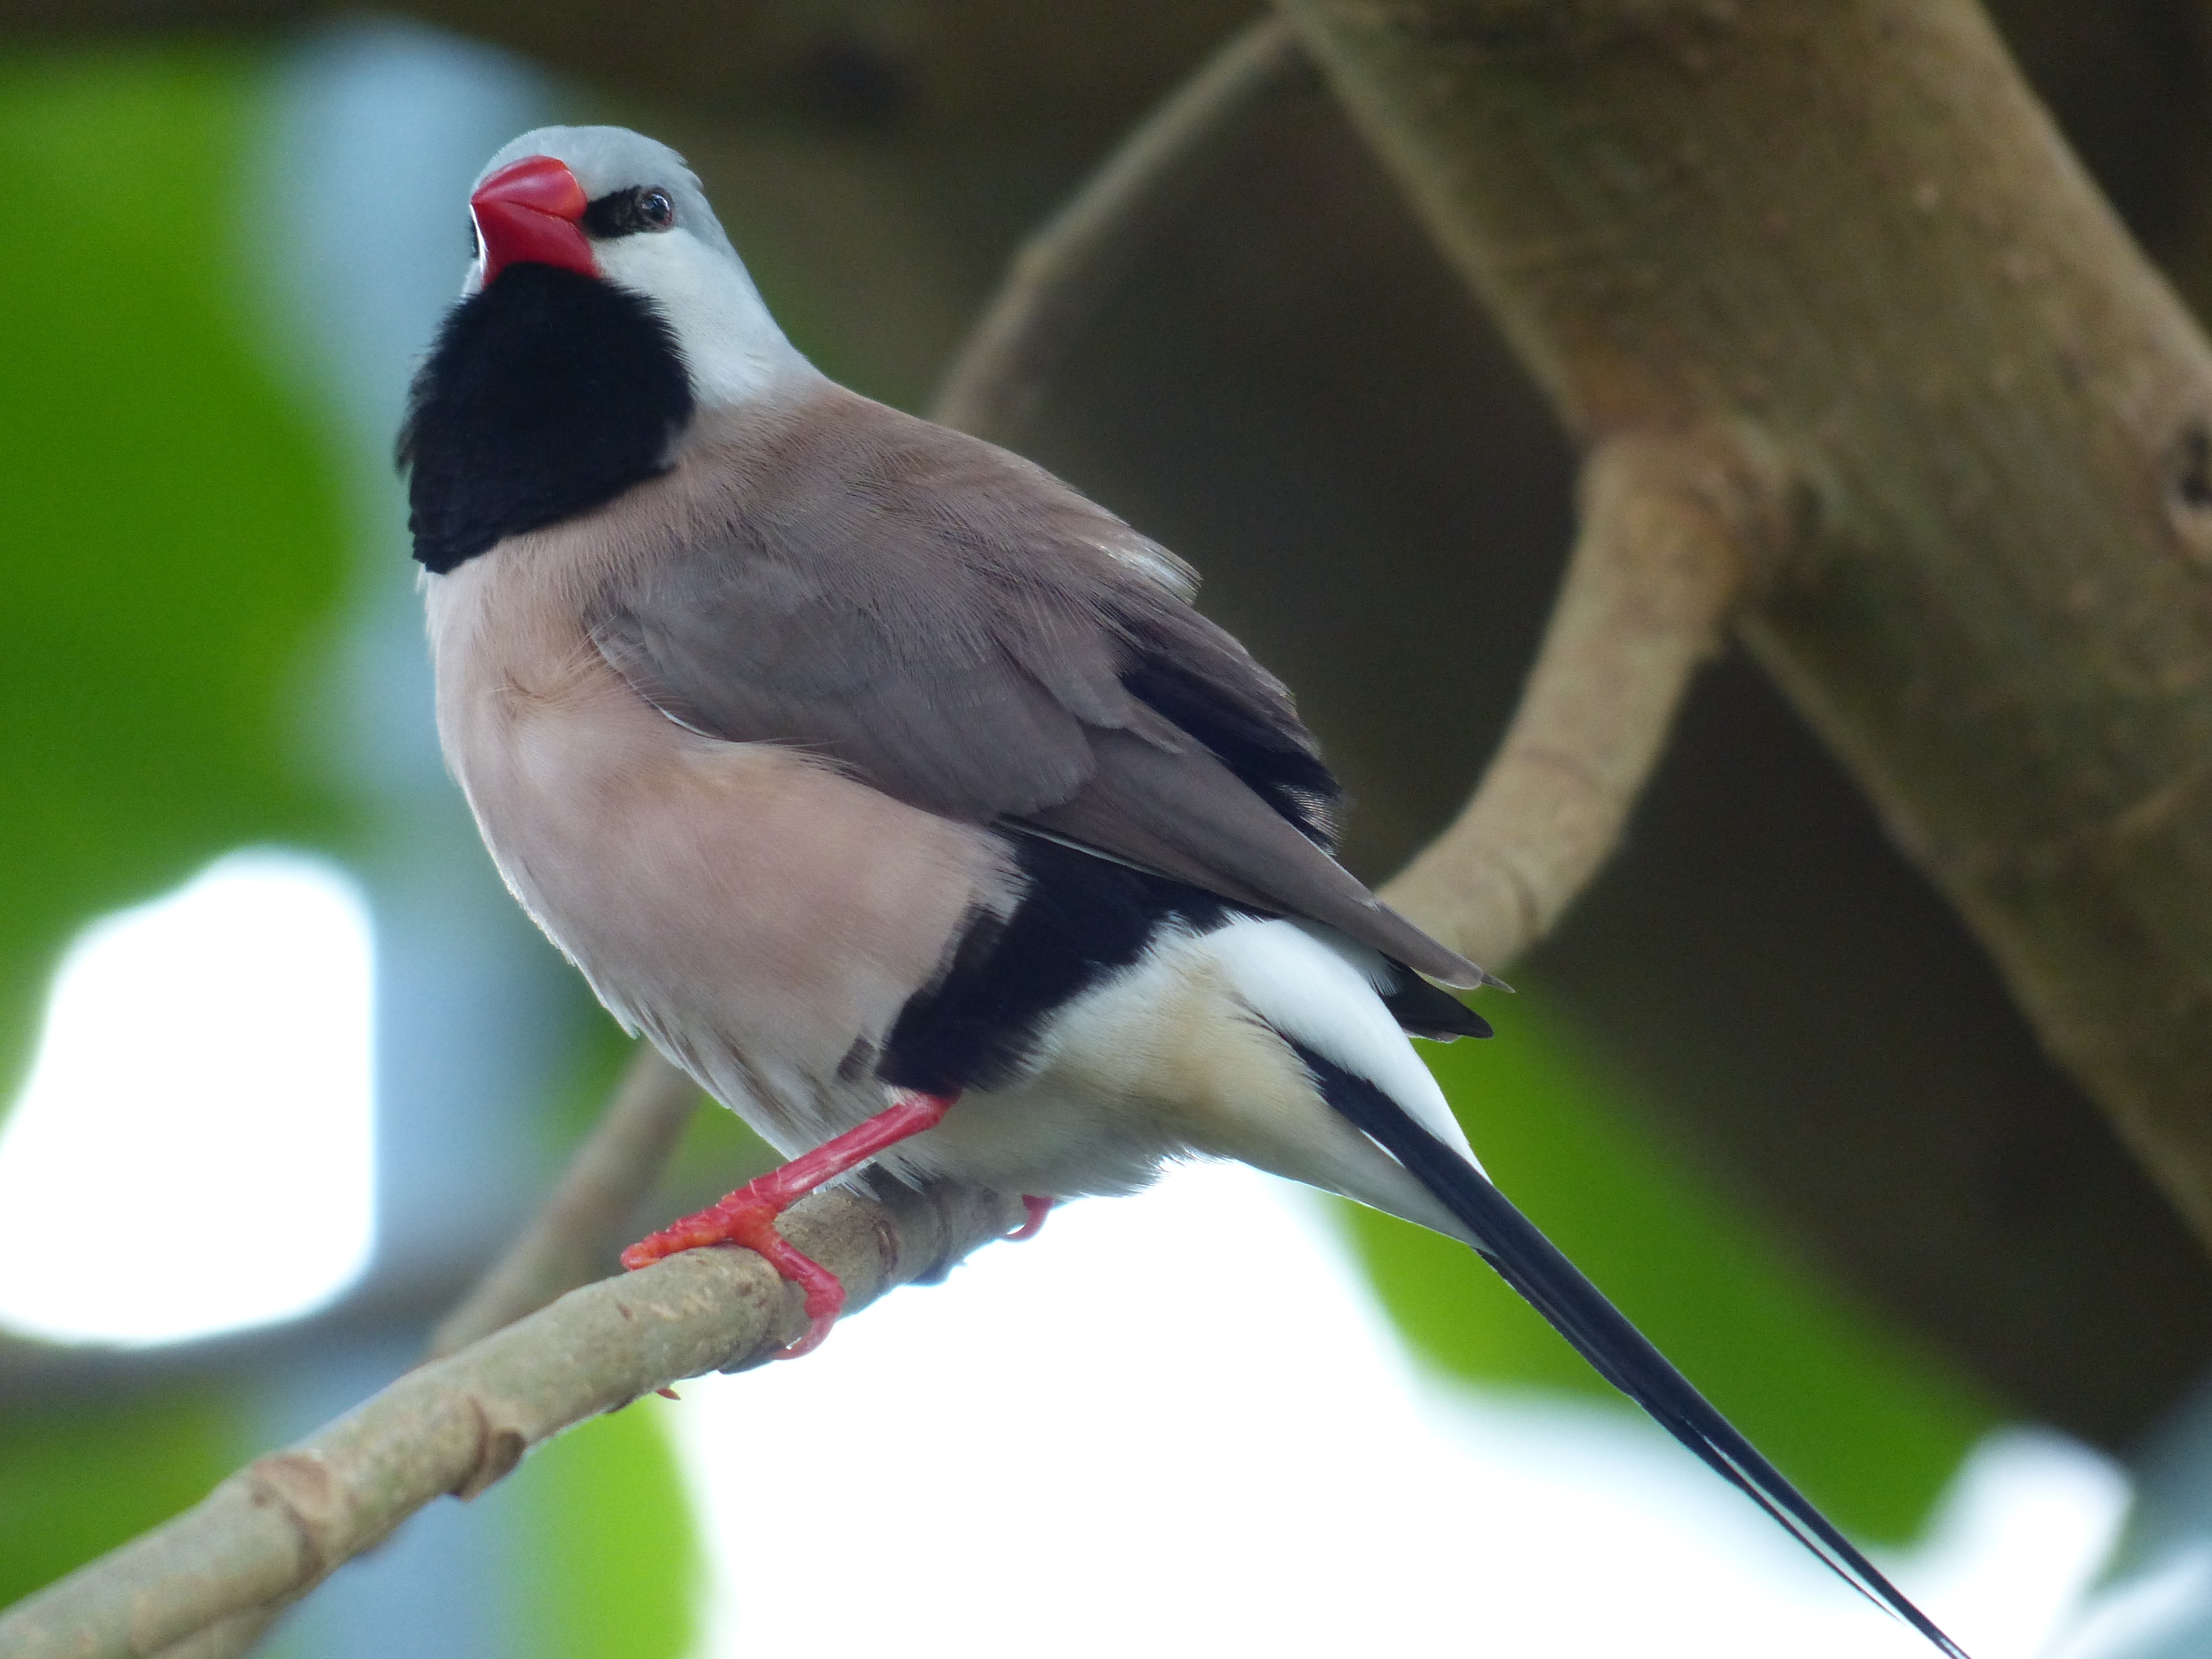
branch, bird, wildlife, beak, colorful, fauna, vertebrate, beautiful, finch, fink, perching bird, spitzschwanzamadine, poephila acuticauda, black cock g rtelgrasfink, grass finch, poephila acuticauda hecki